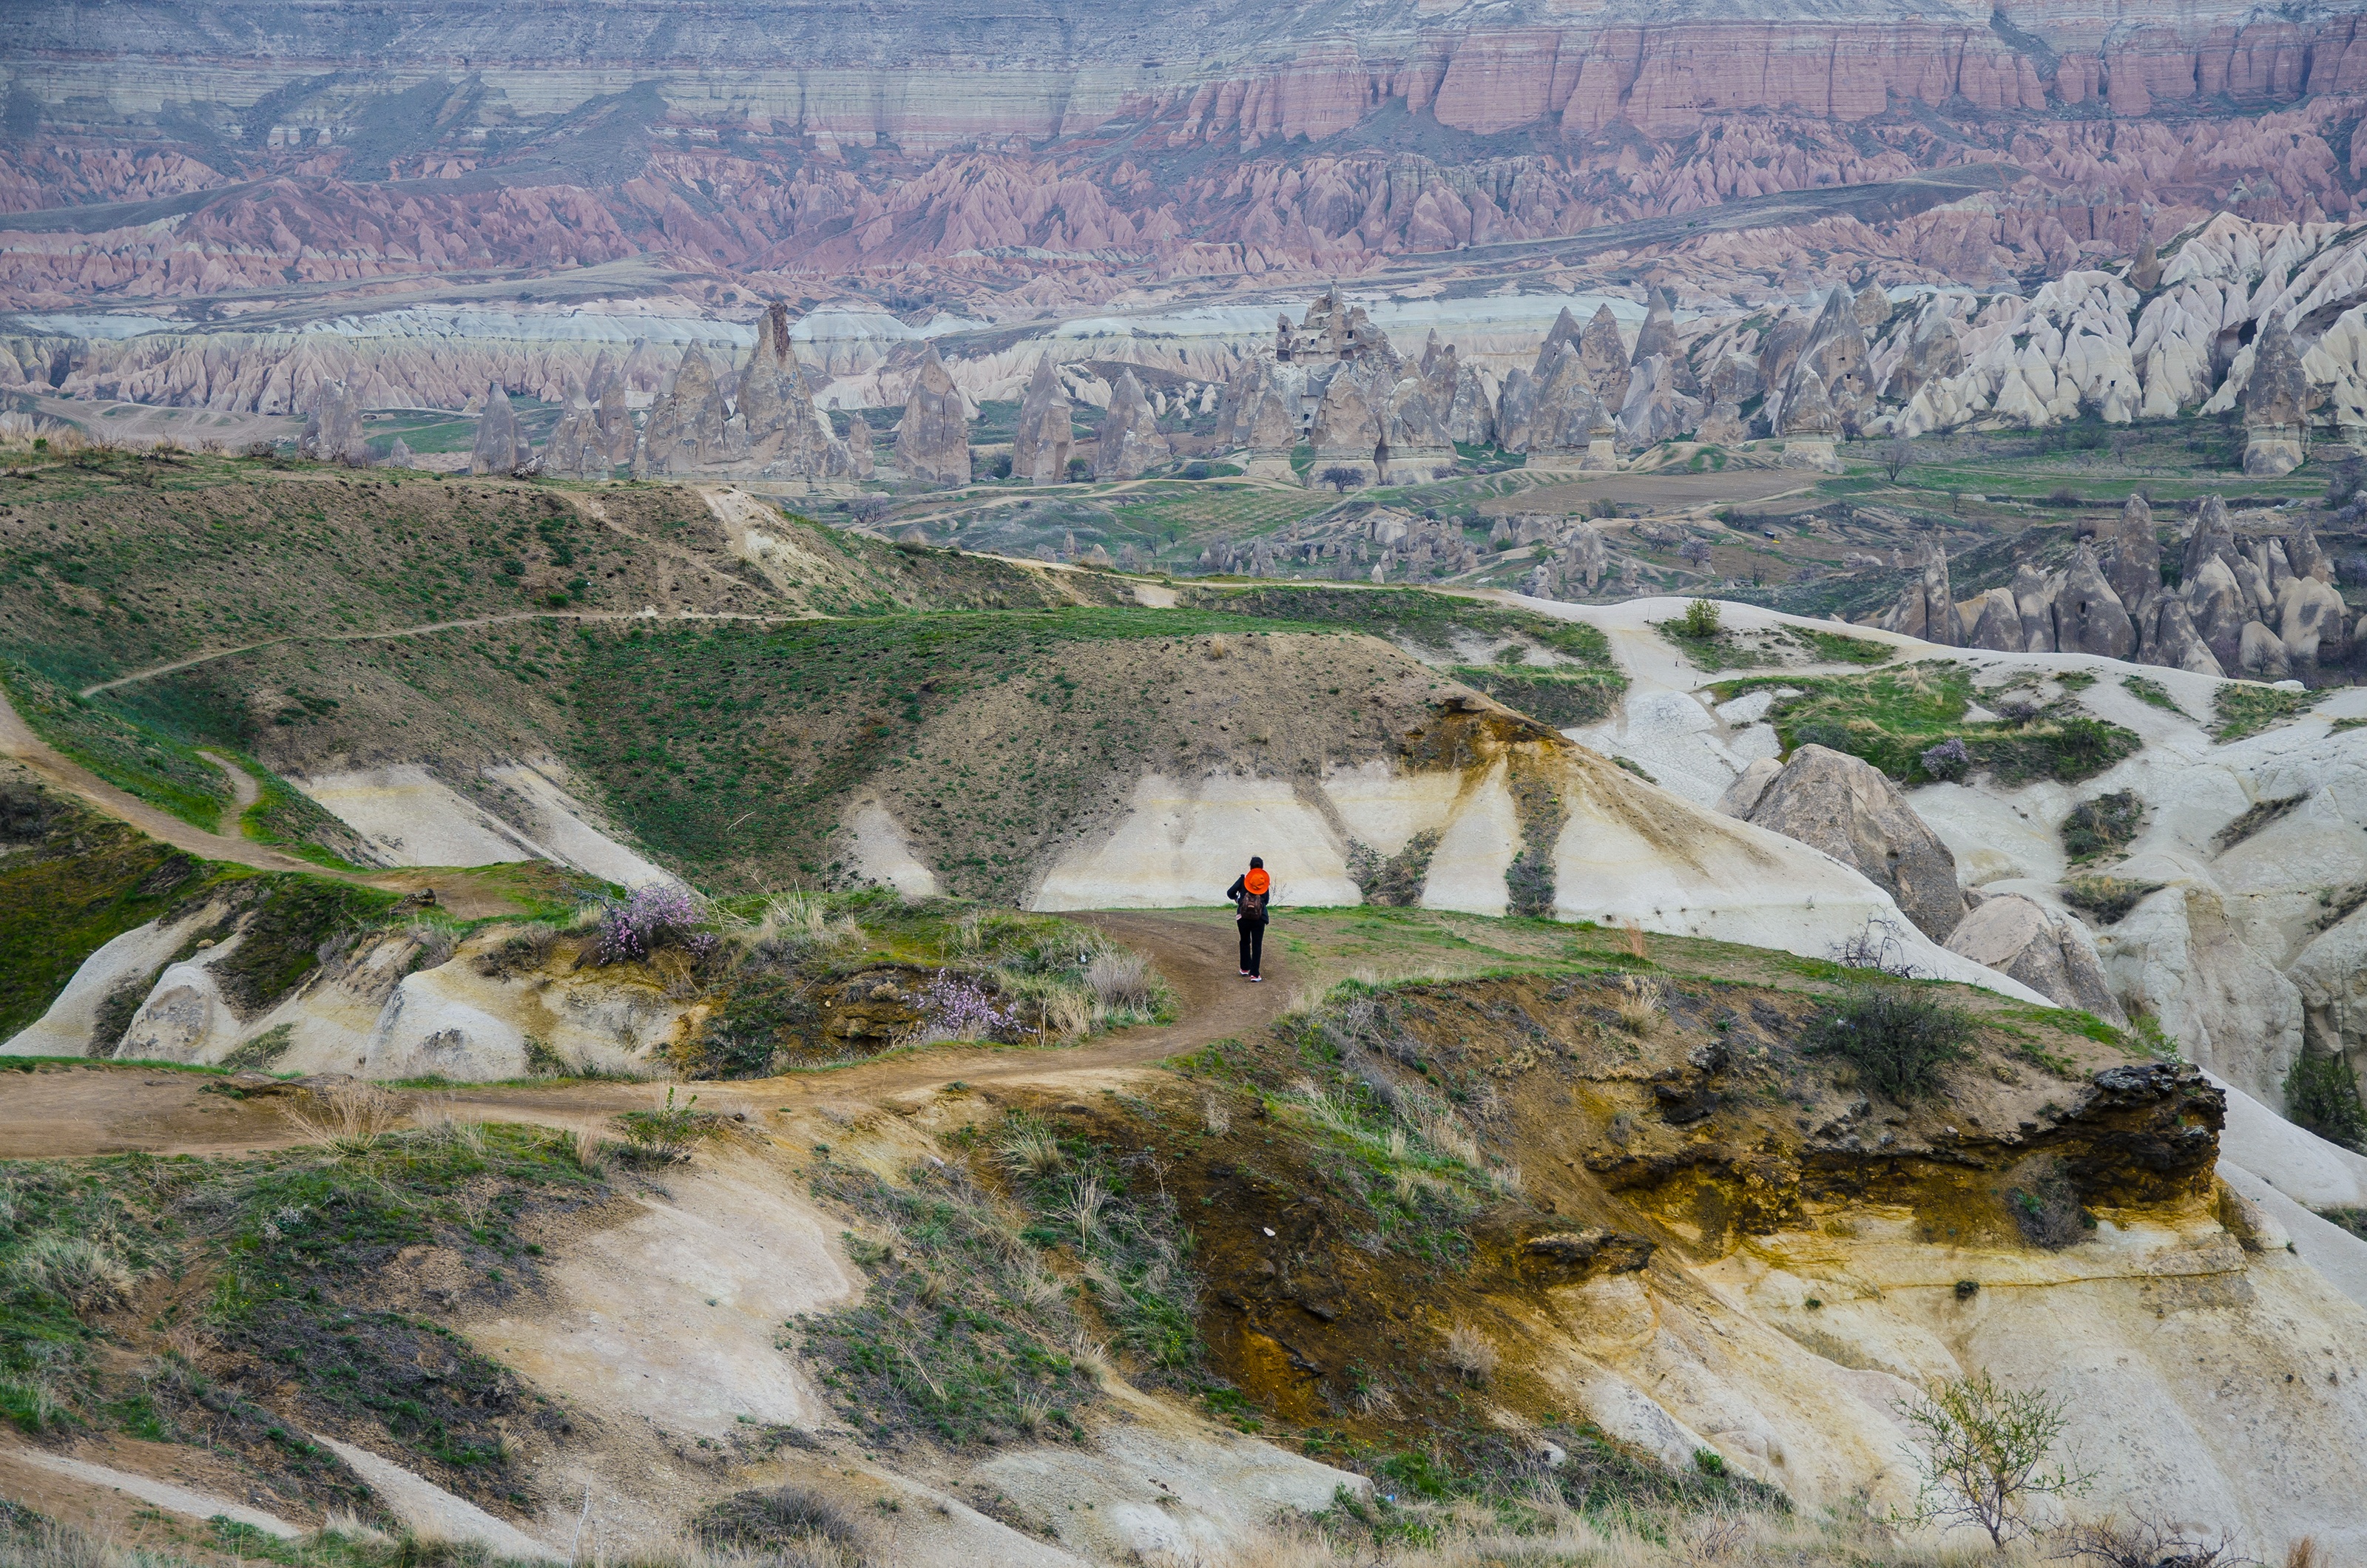
landscape, nature, path, wilderness, mountain, people, adventure, river, valley, mountain range, tourist, travel, cliff, red, hat, canyon, terrain, outdoors, geology, mountains, badlands, turkey, plateau, wadi, anatolia, cappadocia, landform, aerial photography, goreme, geographical feature